300 (film)

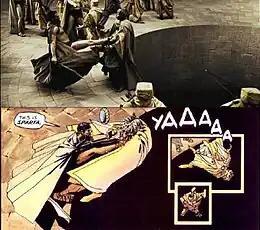
"Above": the film version of a panel from the graphic novel ("below")

Producer Gianni Nunnari was not the only person planning a film about the Battle of Thermopylae, as director Michael Mann had already planned a film of the battle based on the book "Gates of Fire". Nunnari discovered Frank Miller's graphic novel "300", which impressed him enough to acquire the film rights. "300" was jointly produced by Nunnari and Mark Canton while Michael B. Gordon wrote the script. Director Zack Snyder was hired in June 2004 as he had attempted to make a film based on Miller's novel before making his debut with the remake of "Dawn of the Dead". Snyder then had screenwriter Kurt Johnstad rewrite Gordon's script for production and Frank Miller was retained as consultant and executive producer. Frank Miller's original graphic novel "300" was inspired by the film "The 300 Spartans", which Miller first saw at age six.